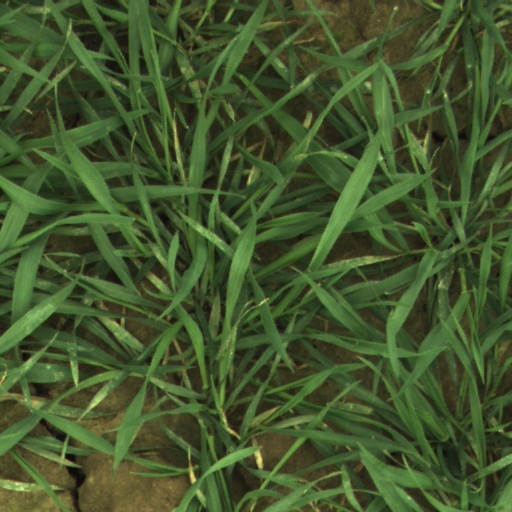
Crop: wheat